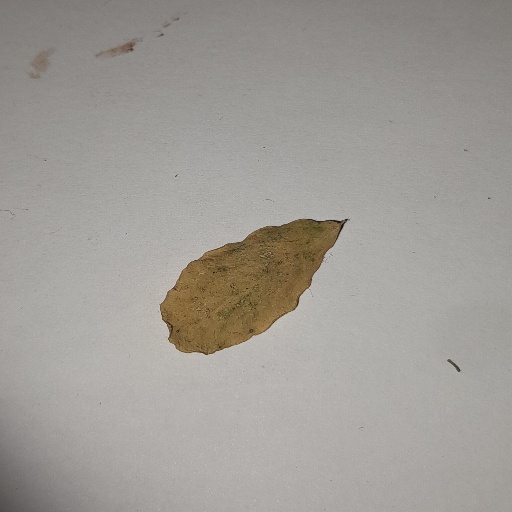
Species: Sojina
Leaf condition: Yellow Leaf